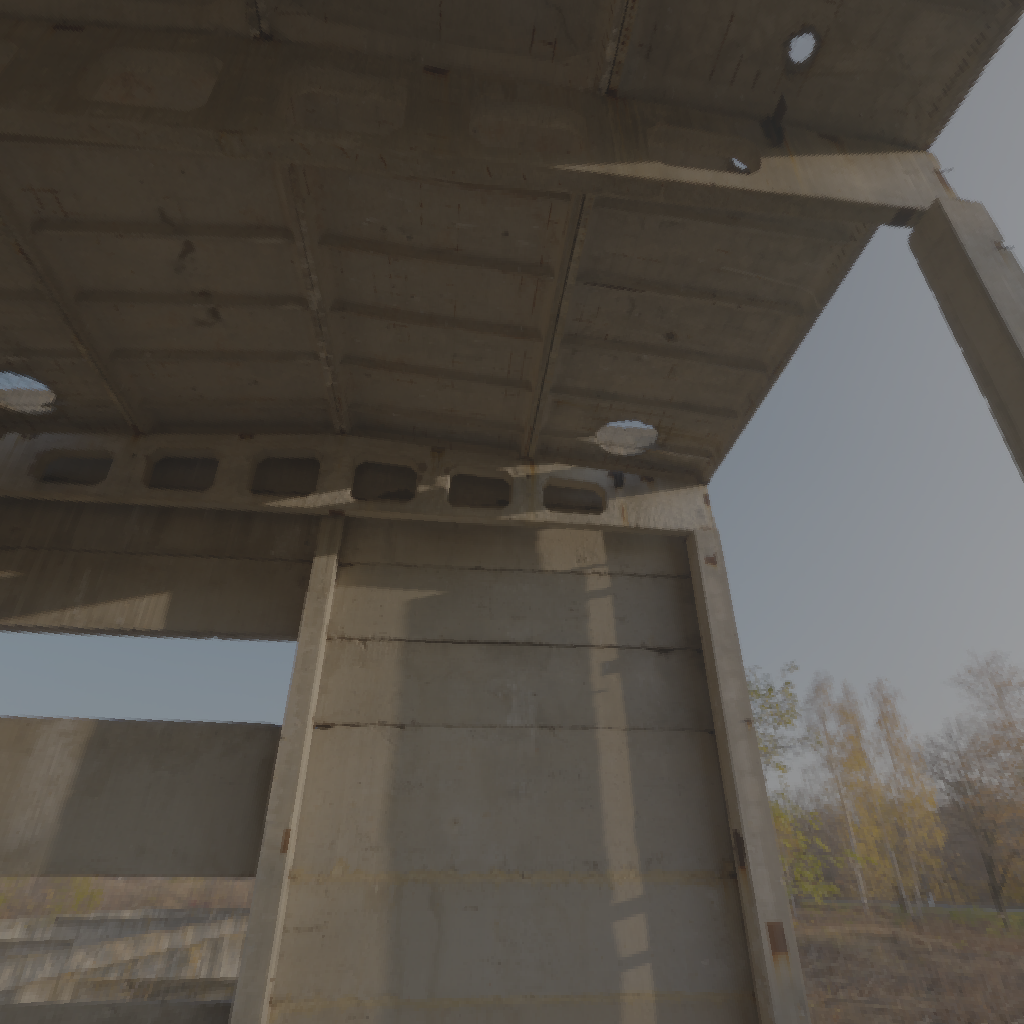
scene-linear HDR photo, Reinforced Concrete 01, outdoor, with visible sun, tree, sun, grass, concrete, rubble, indoor, urban, sunrise-sunset, clear, medium contrast, natural light, high dynamic range, physically based lighting